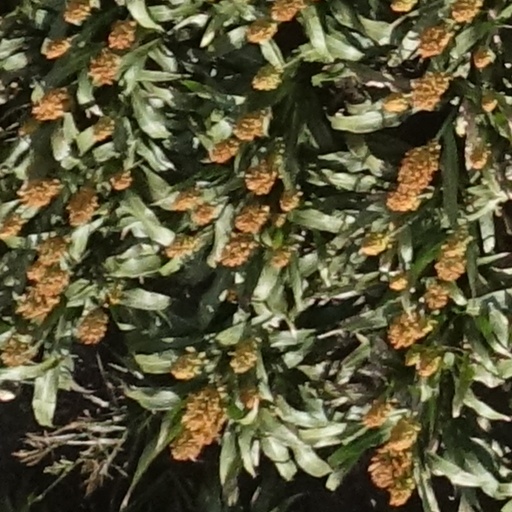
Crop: sorghum